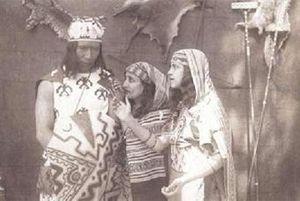
José María Velasco Maidana, né à Sucre le 4 juillet 1896 et mort le 2 décembre 1989 à Houston, était un réalisateur, compositeur, chef d'orchestre, acteur, peintre et danseur bolivien.
Wara Wara est un long métrage muet bolivien tourné en 1930 par le réalisateur José Maria Velasco Maidana.